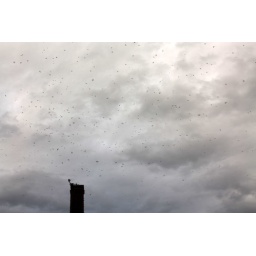
EVERYWHERE you look in the sky is full of birds in the evening.